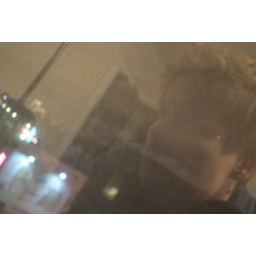
Color in black and white